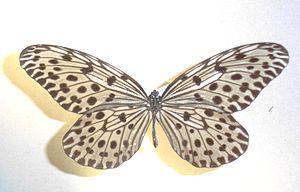
Idea iasonia est une espèce de papillons de la famille des Nymphalidae, de la sous-famille des Danainae et du genre Idea.